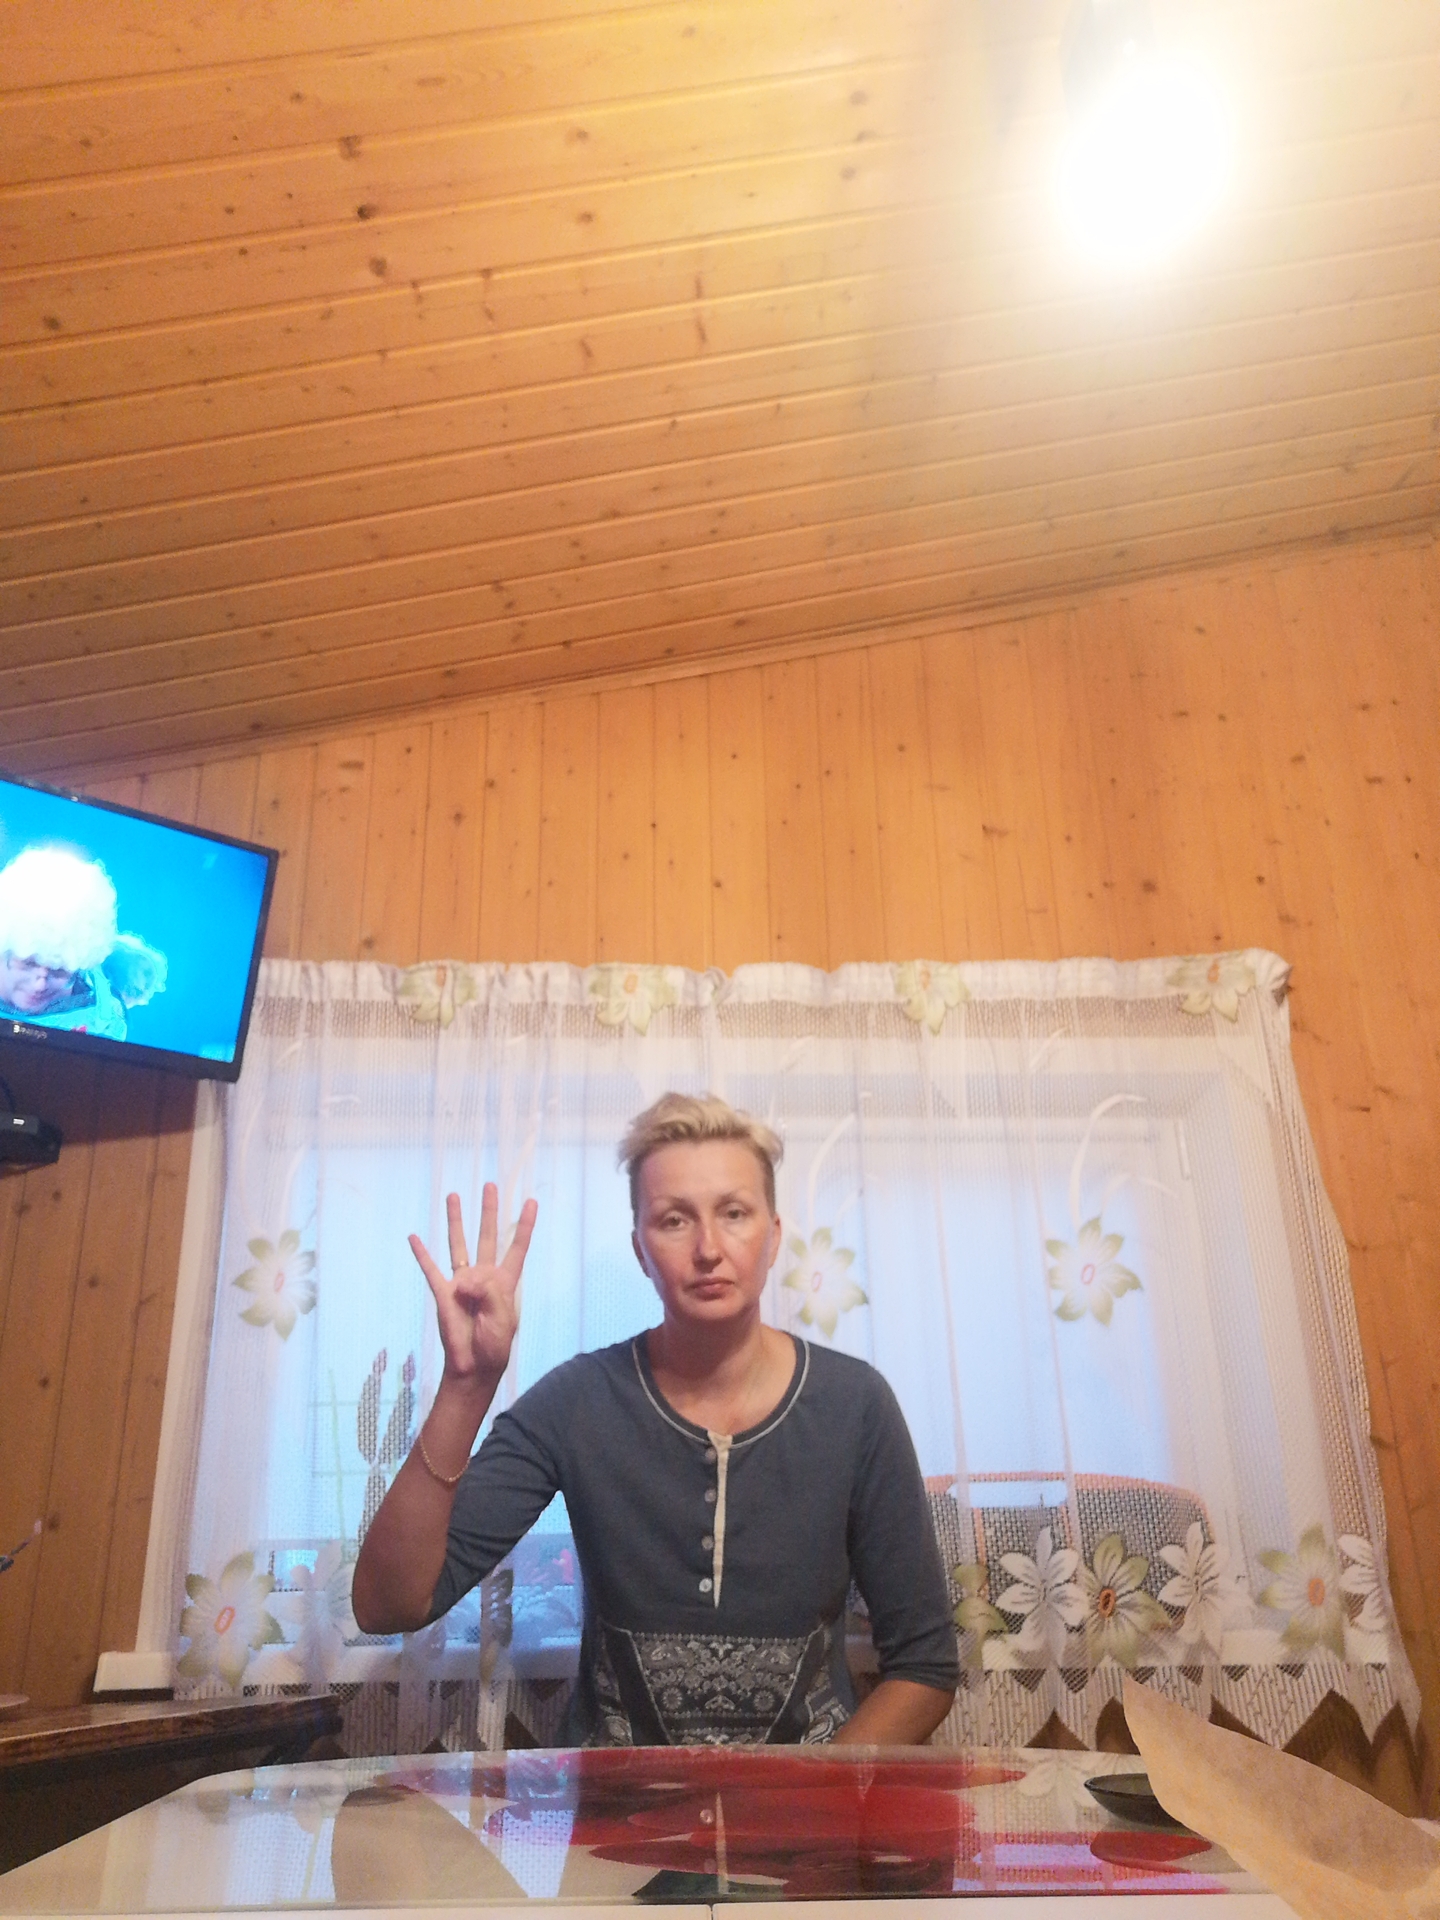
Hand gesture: four